Hauser Dam

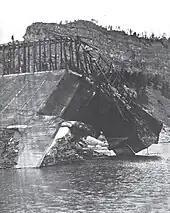
Looking downstream at the west end Hauser Dam after its catastrophic failure on April 14, 1908

The warnings and the geology of the Missouri River below Hauser Dam helped save numerous lives. The construction camp at Holter Dam (then being built) was swept away. Future motion picture actor Gary Cooper and his family, living at the Seven Bar Nine Ranch, were notified in time and evacuated before the floodwaters tore across a portion of their property. The flood reached the small town of Craig, Montana, around 7:00 p.m., but the narrow canyons of the Missouri River above the town helped hold back part of the floodwaters and dissipated much of their energy. The residents of the town received plenty of warning, and were evacuated. At first, the press reported that the town had been swept away, but this proved inaccurate as only a few shacks and the railroad station were uprooted. The famous iron Craig Bridge (normally above water) had more than of water over its deck and was feared doomed, but it held. The Great Northern Railway tracks from Craig to Ulm, Montana, were under water. Workers at the Boston and Montana Smelter in Great Falls improvised a wing dam to deflect the floodwaters away from the smelter site and dynamited a portion of Black Eagle Dam to allow the floodwaters to go downstream. Their efforts were not needed, as the Missouri River only rose by the time it reached that city. Nonetheless, damages were estimated at more than $1 million. At the end of the 20th century, pieces of the steel dam could still be found on the banks of the Missouri River.